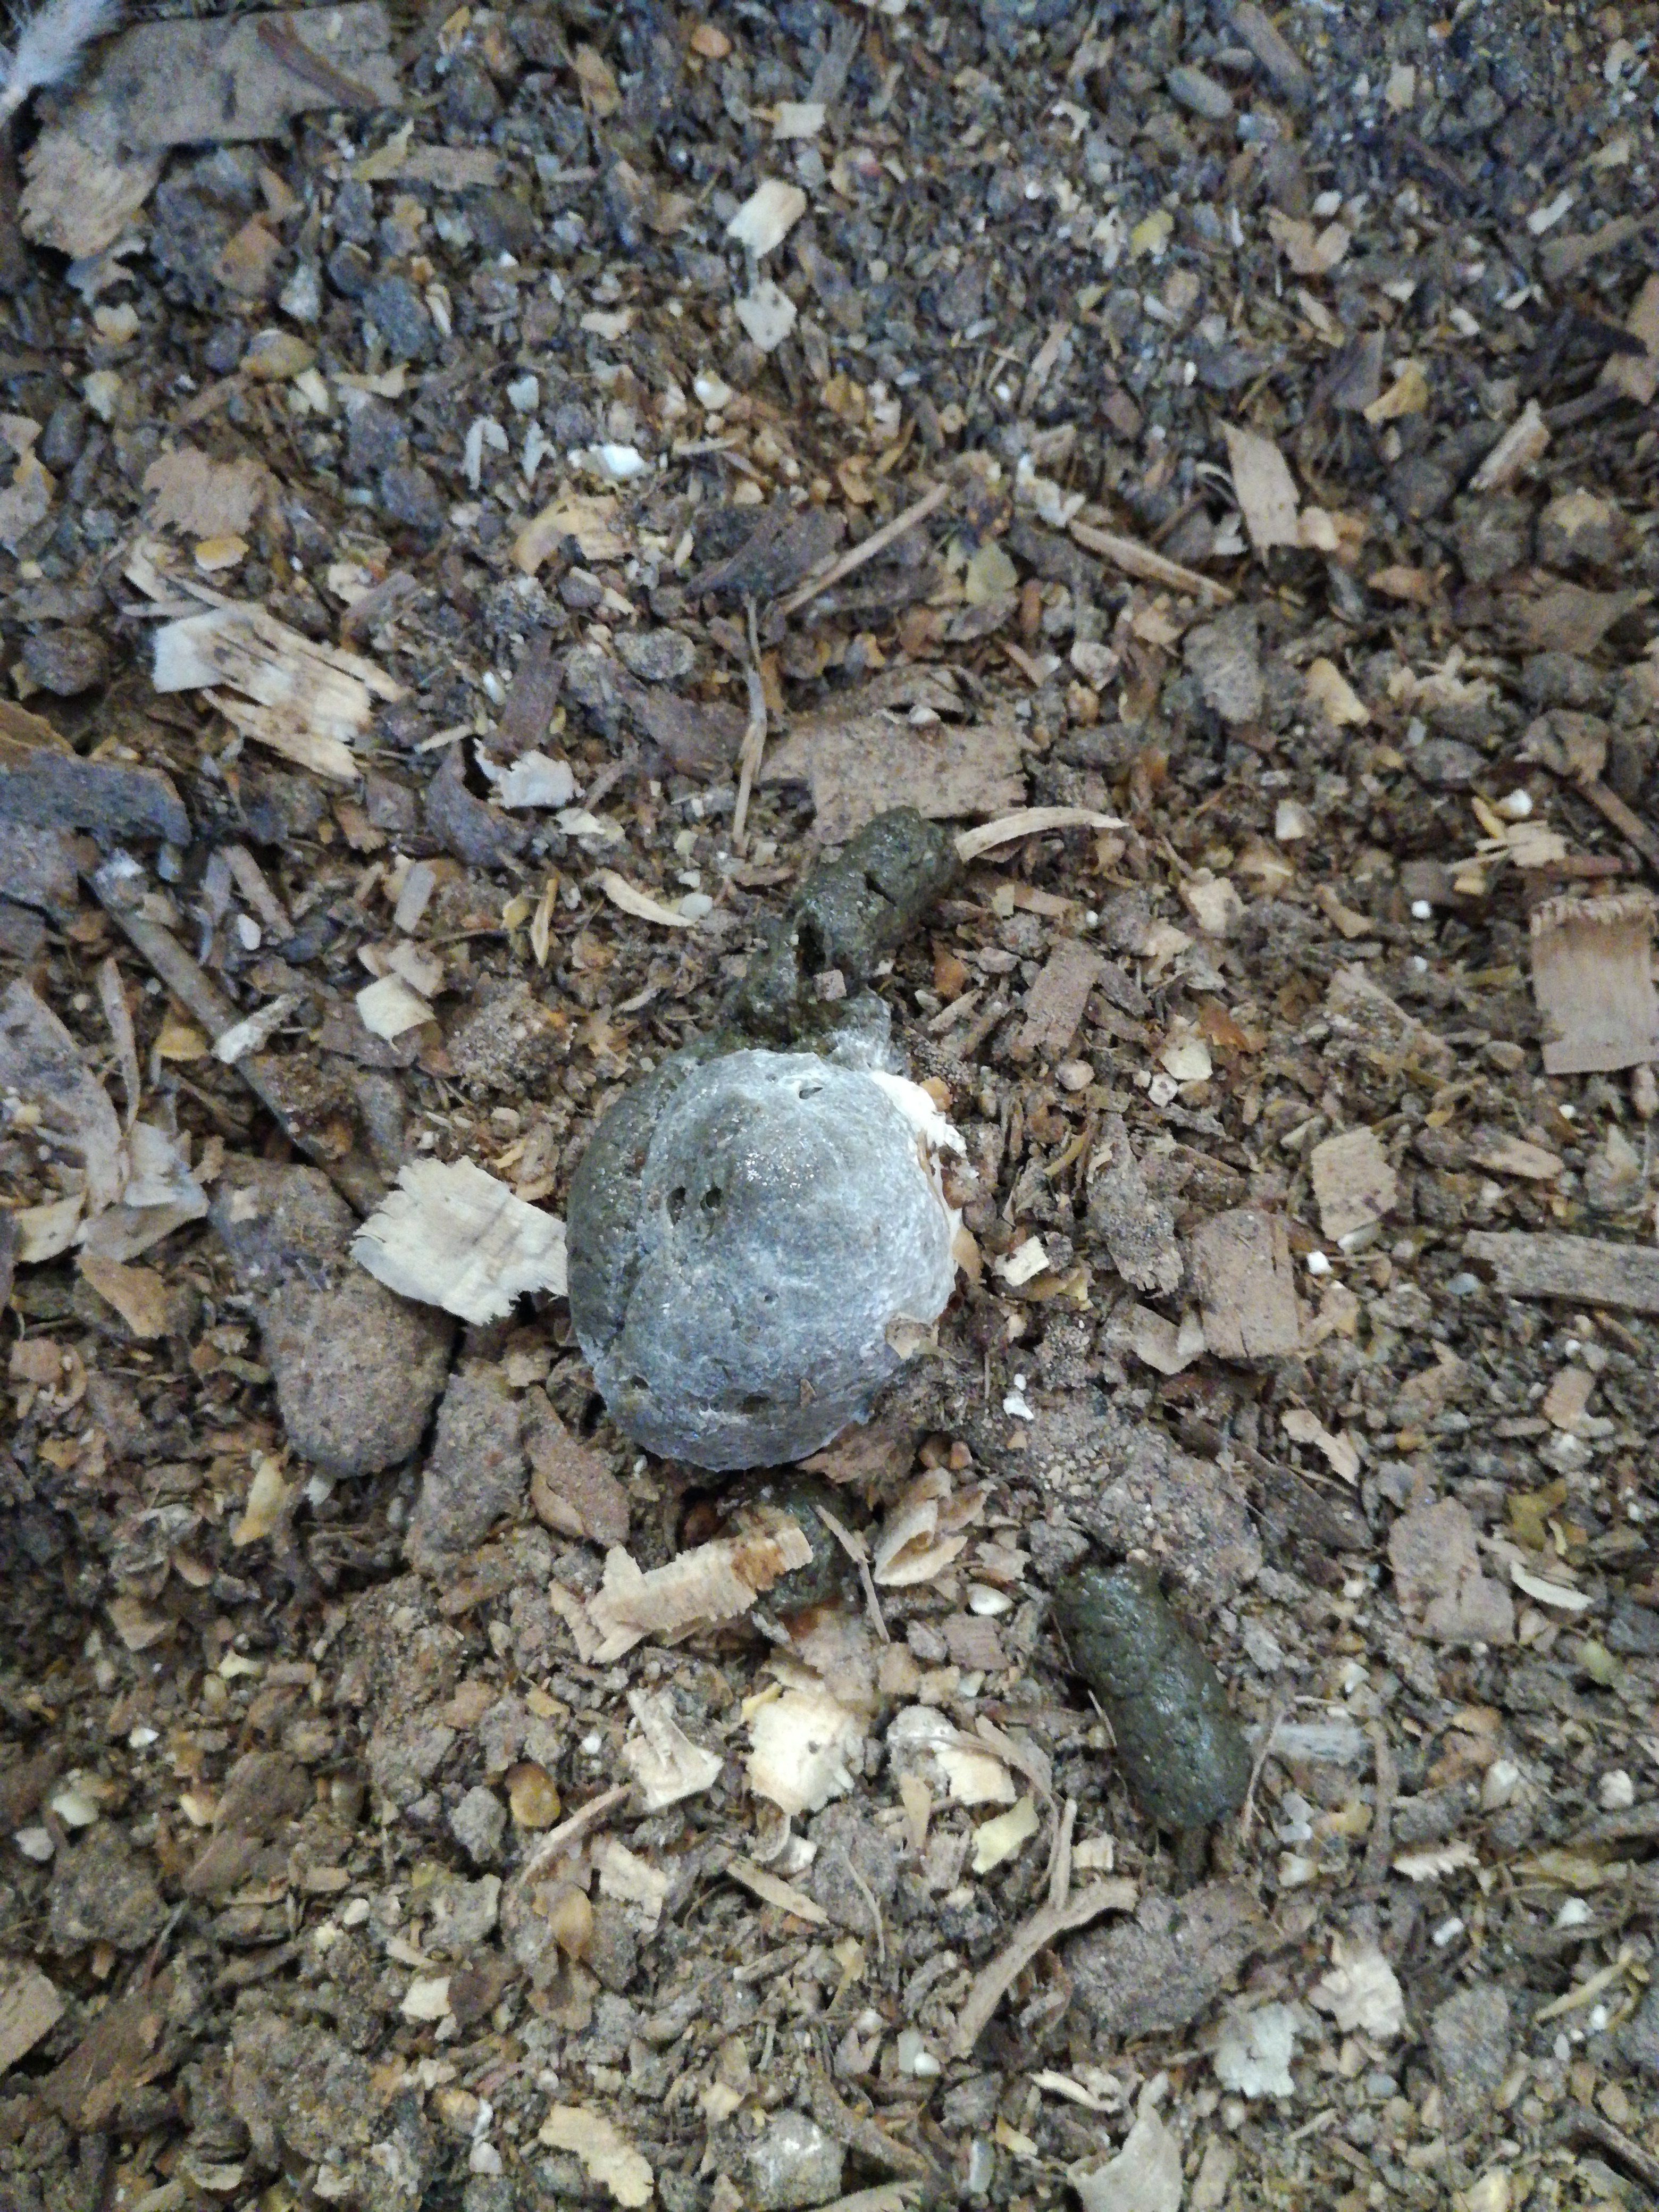
PCR-confirmed diagnosis: Healthy